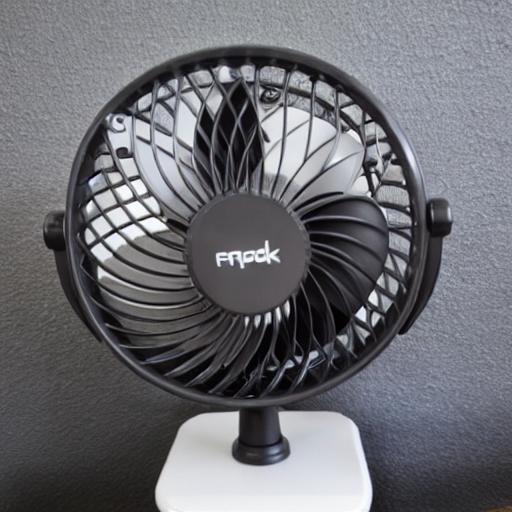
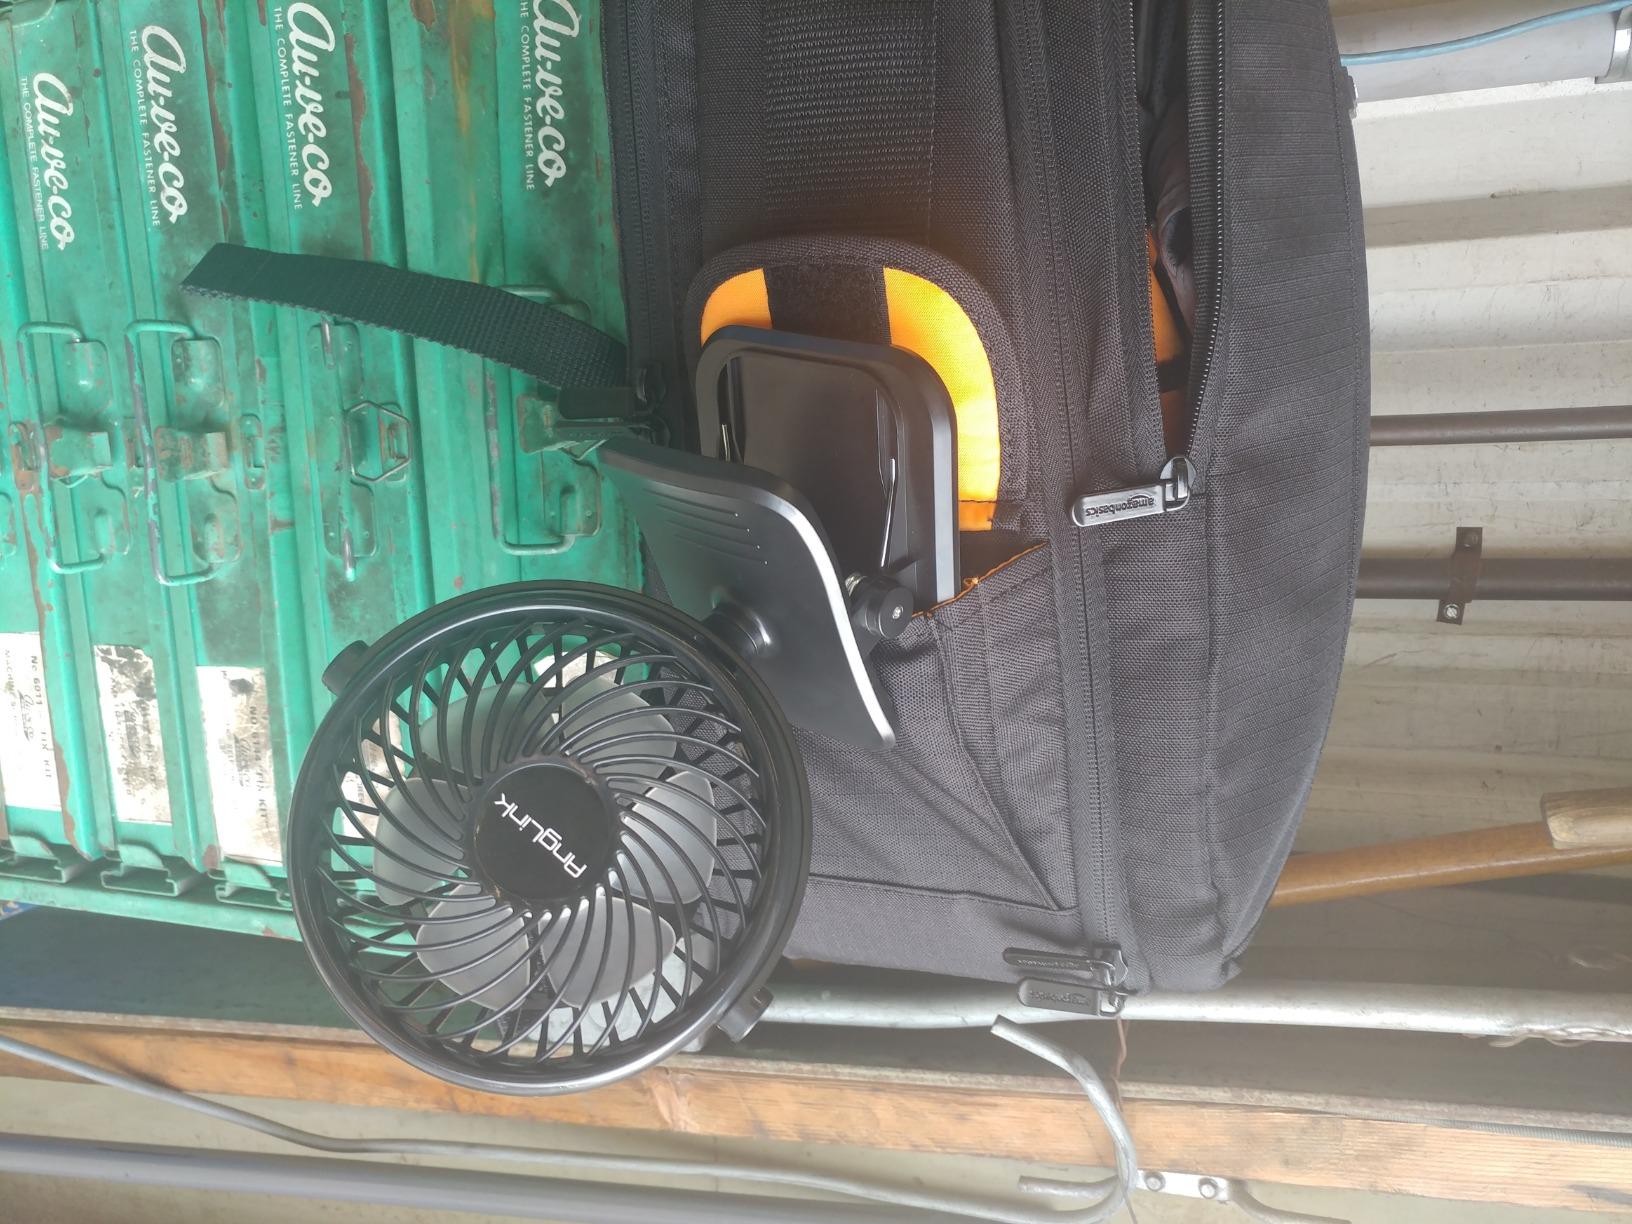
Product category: fan
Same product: no